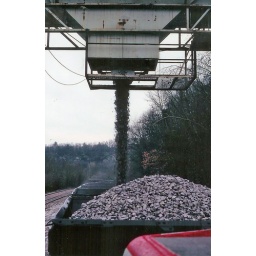
I'm not sure which is more boring; sitting in the tower or engine loading rock....